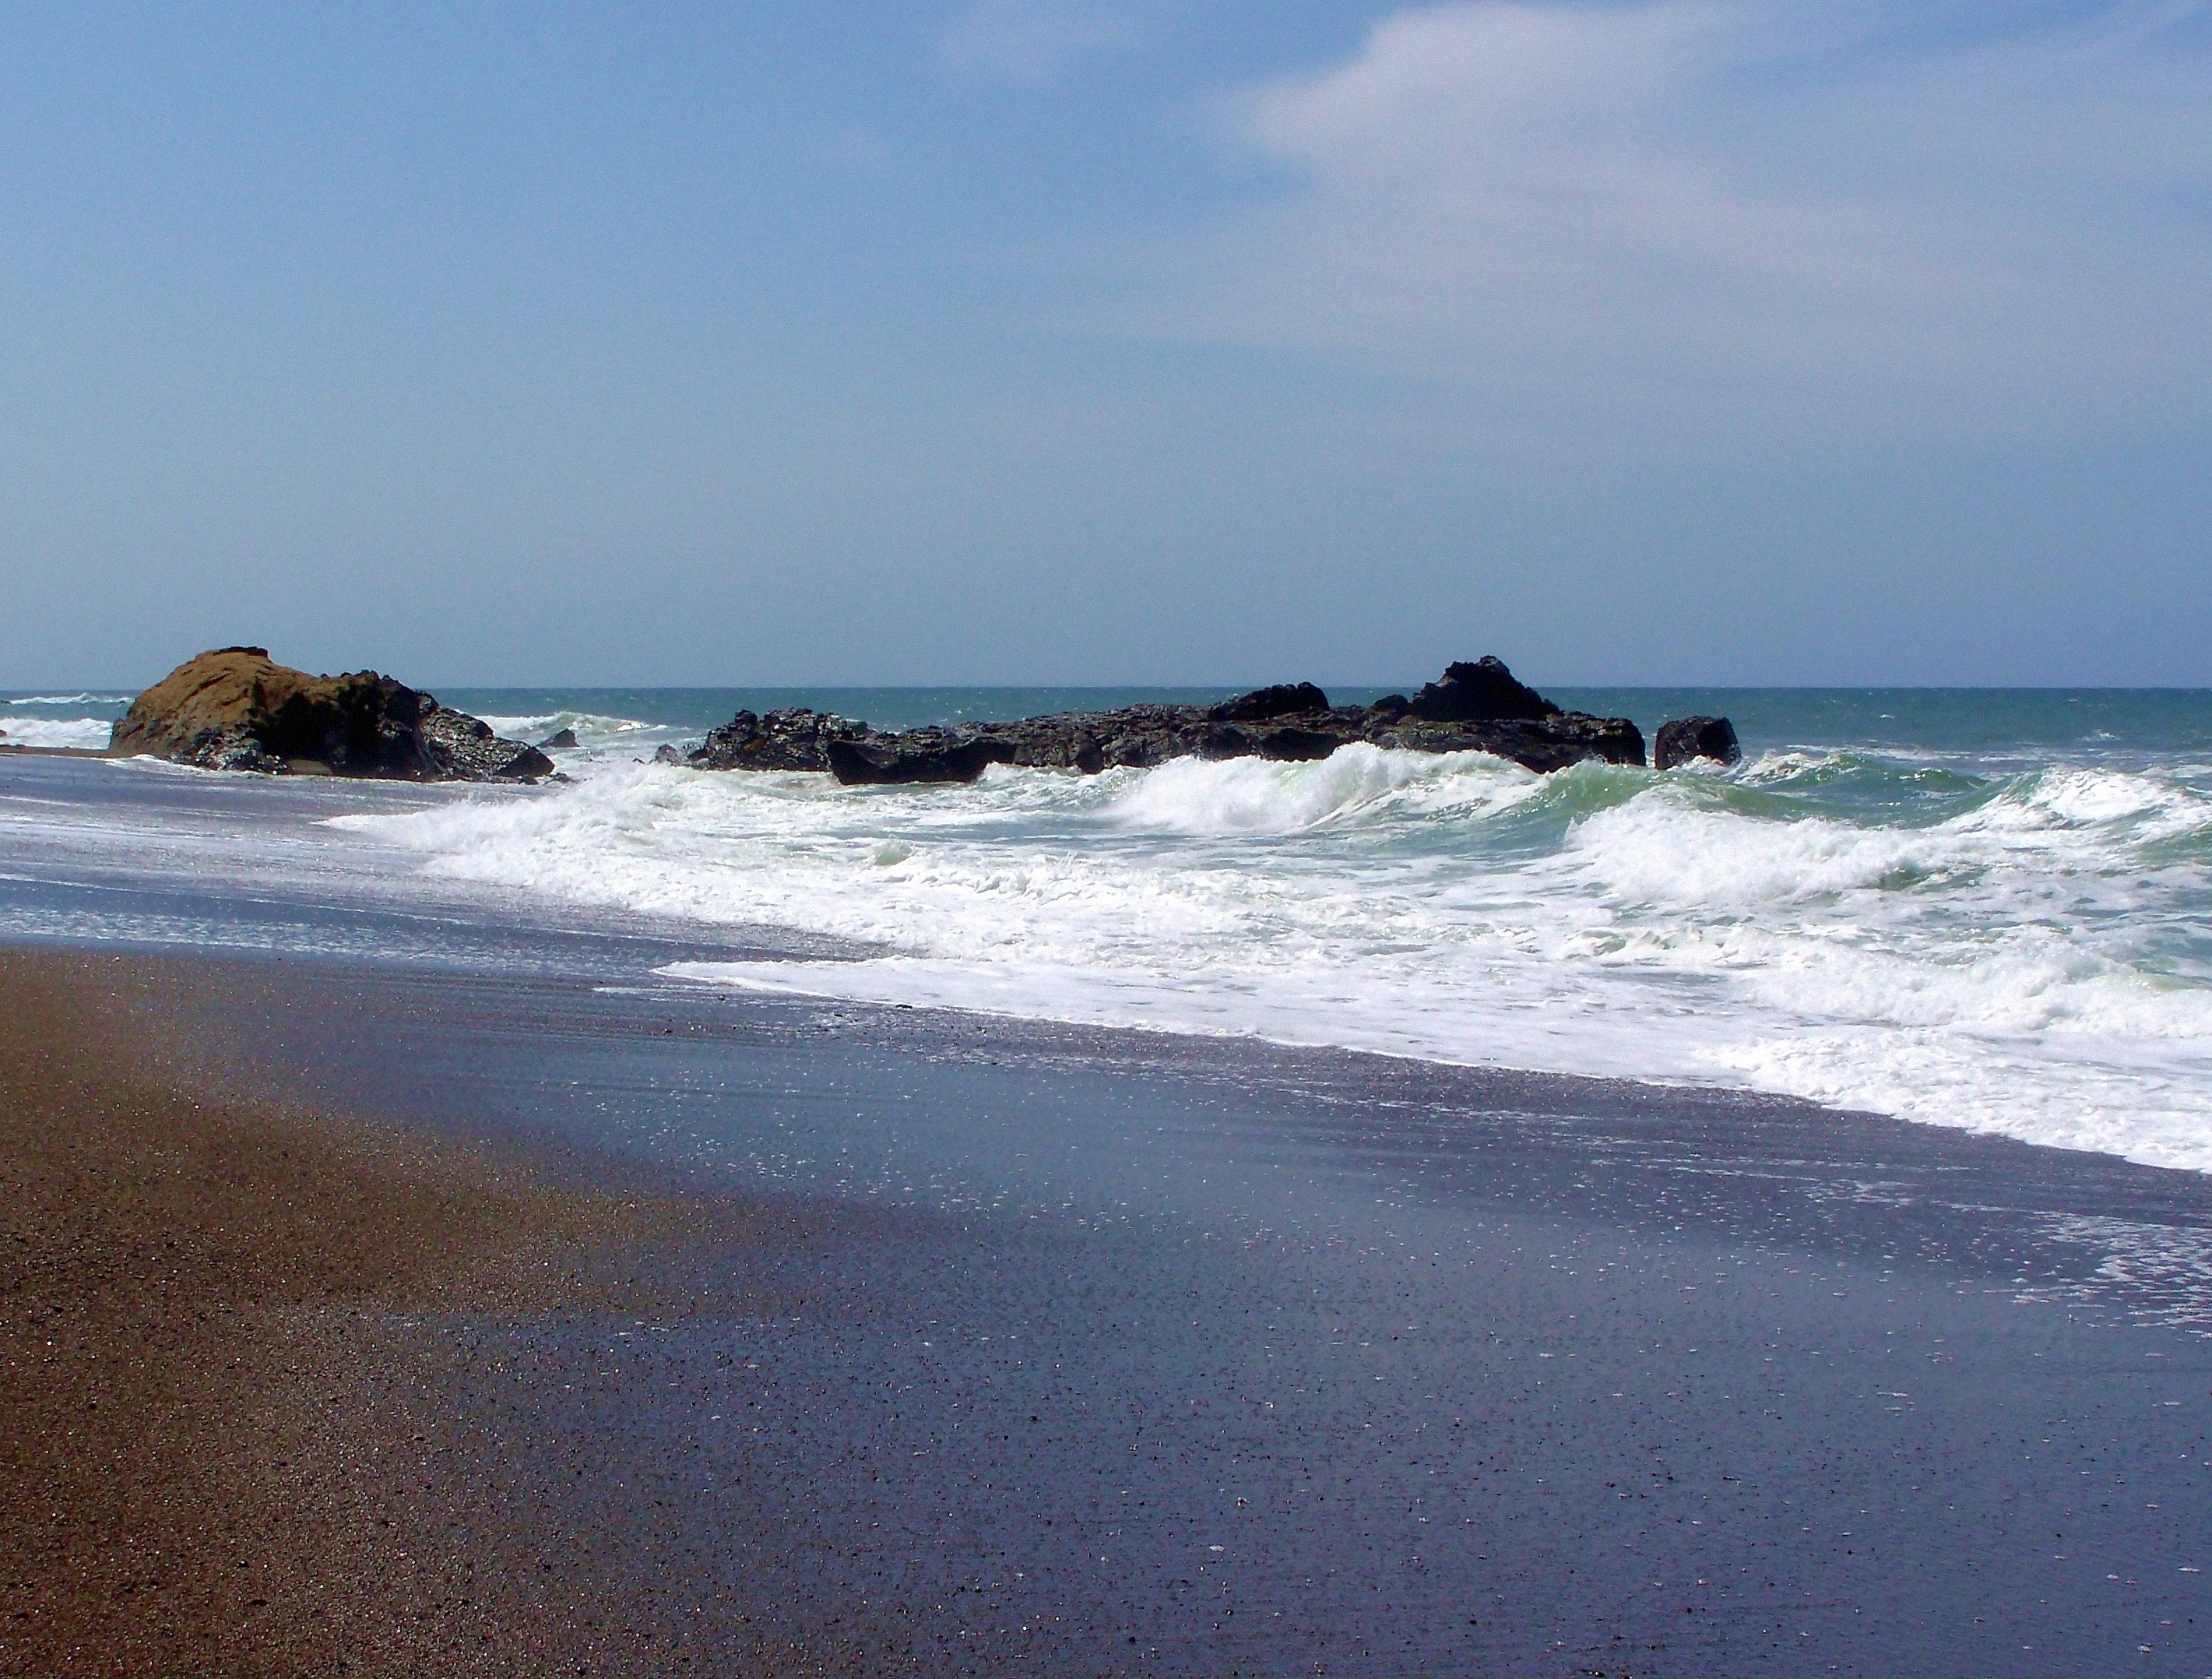
beach, sea, coast, sand, rock, ocean, horizon, sky, shore, wave, summer, travel, surf, holiday, bay, body of water, cape, wind wave